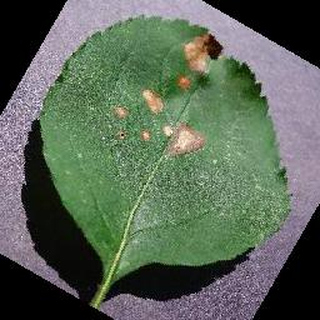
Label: apple_black_rot